Mr. Bones 2: Back from the Past

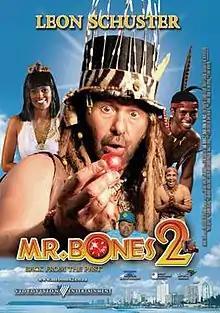
Theatrical release poster

Mr. Bones 2: Back from the Past is a 2008 South African comedy film directed by Gray Hofmeyr, co-written by Hofmeyr and Leon Schuster, and starring Leon Schuster, Tongayi Chirisa, Leeanda Reddy, Kaseran Pillay, Meren Reddy. It is the sequel to the 2001 film "Mr Bones", and the second film in the "Mr. Bones" series.